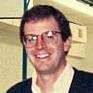
Age: 79